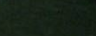
Surface type: grass